Lex Luthor

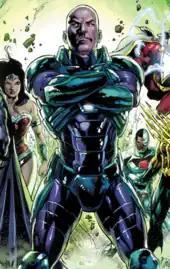
Lex Luthor in his warsuit as a member of the Justice League, art by Ivan Reis, Joe Prado and Rod Reis (2014)

After the Collector attacks Metropolis and Luthor's deal with the villain is exposed, Luthor is fired as a consultant to the U.S. military by General Sam Lane himself. He is later instrumental in the creation of the "New 52" version of the Kryptonite Man, known in this world primarily as K-Man. A few years later, Luthor's schemes against Superman and some of his crimes are exposed. He is arrested and imprisoned in a special U.S. government prison.